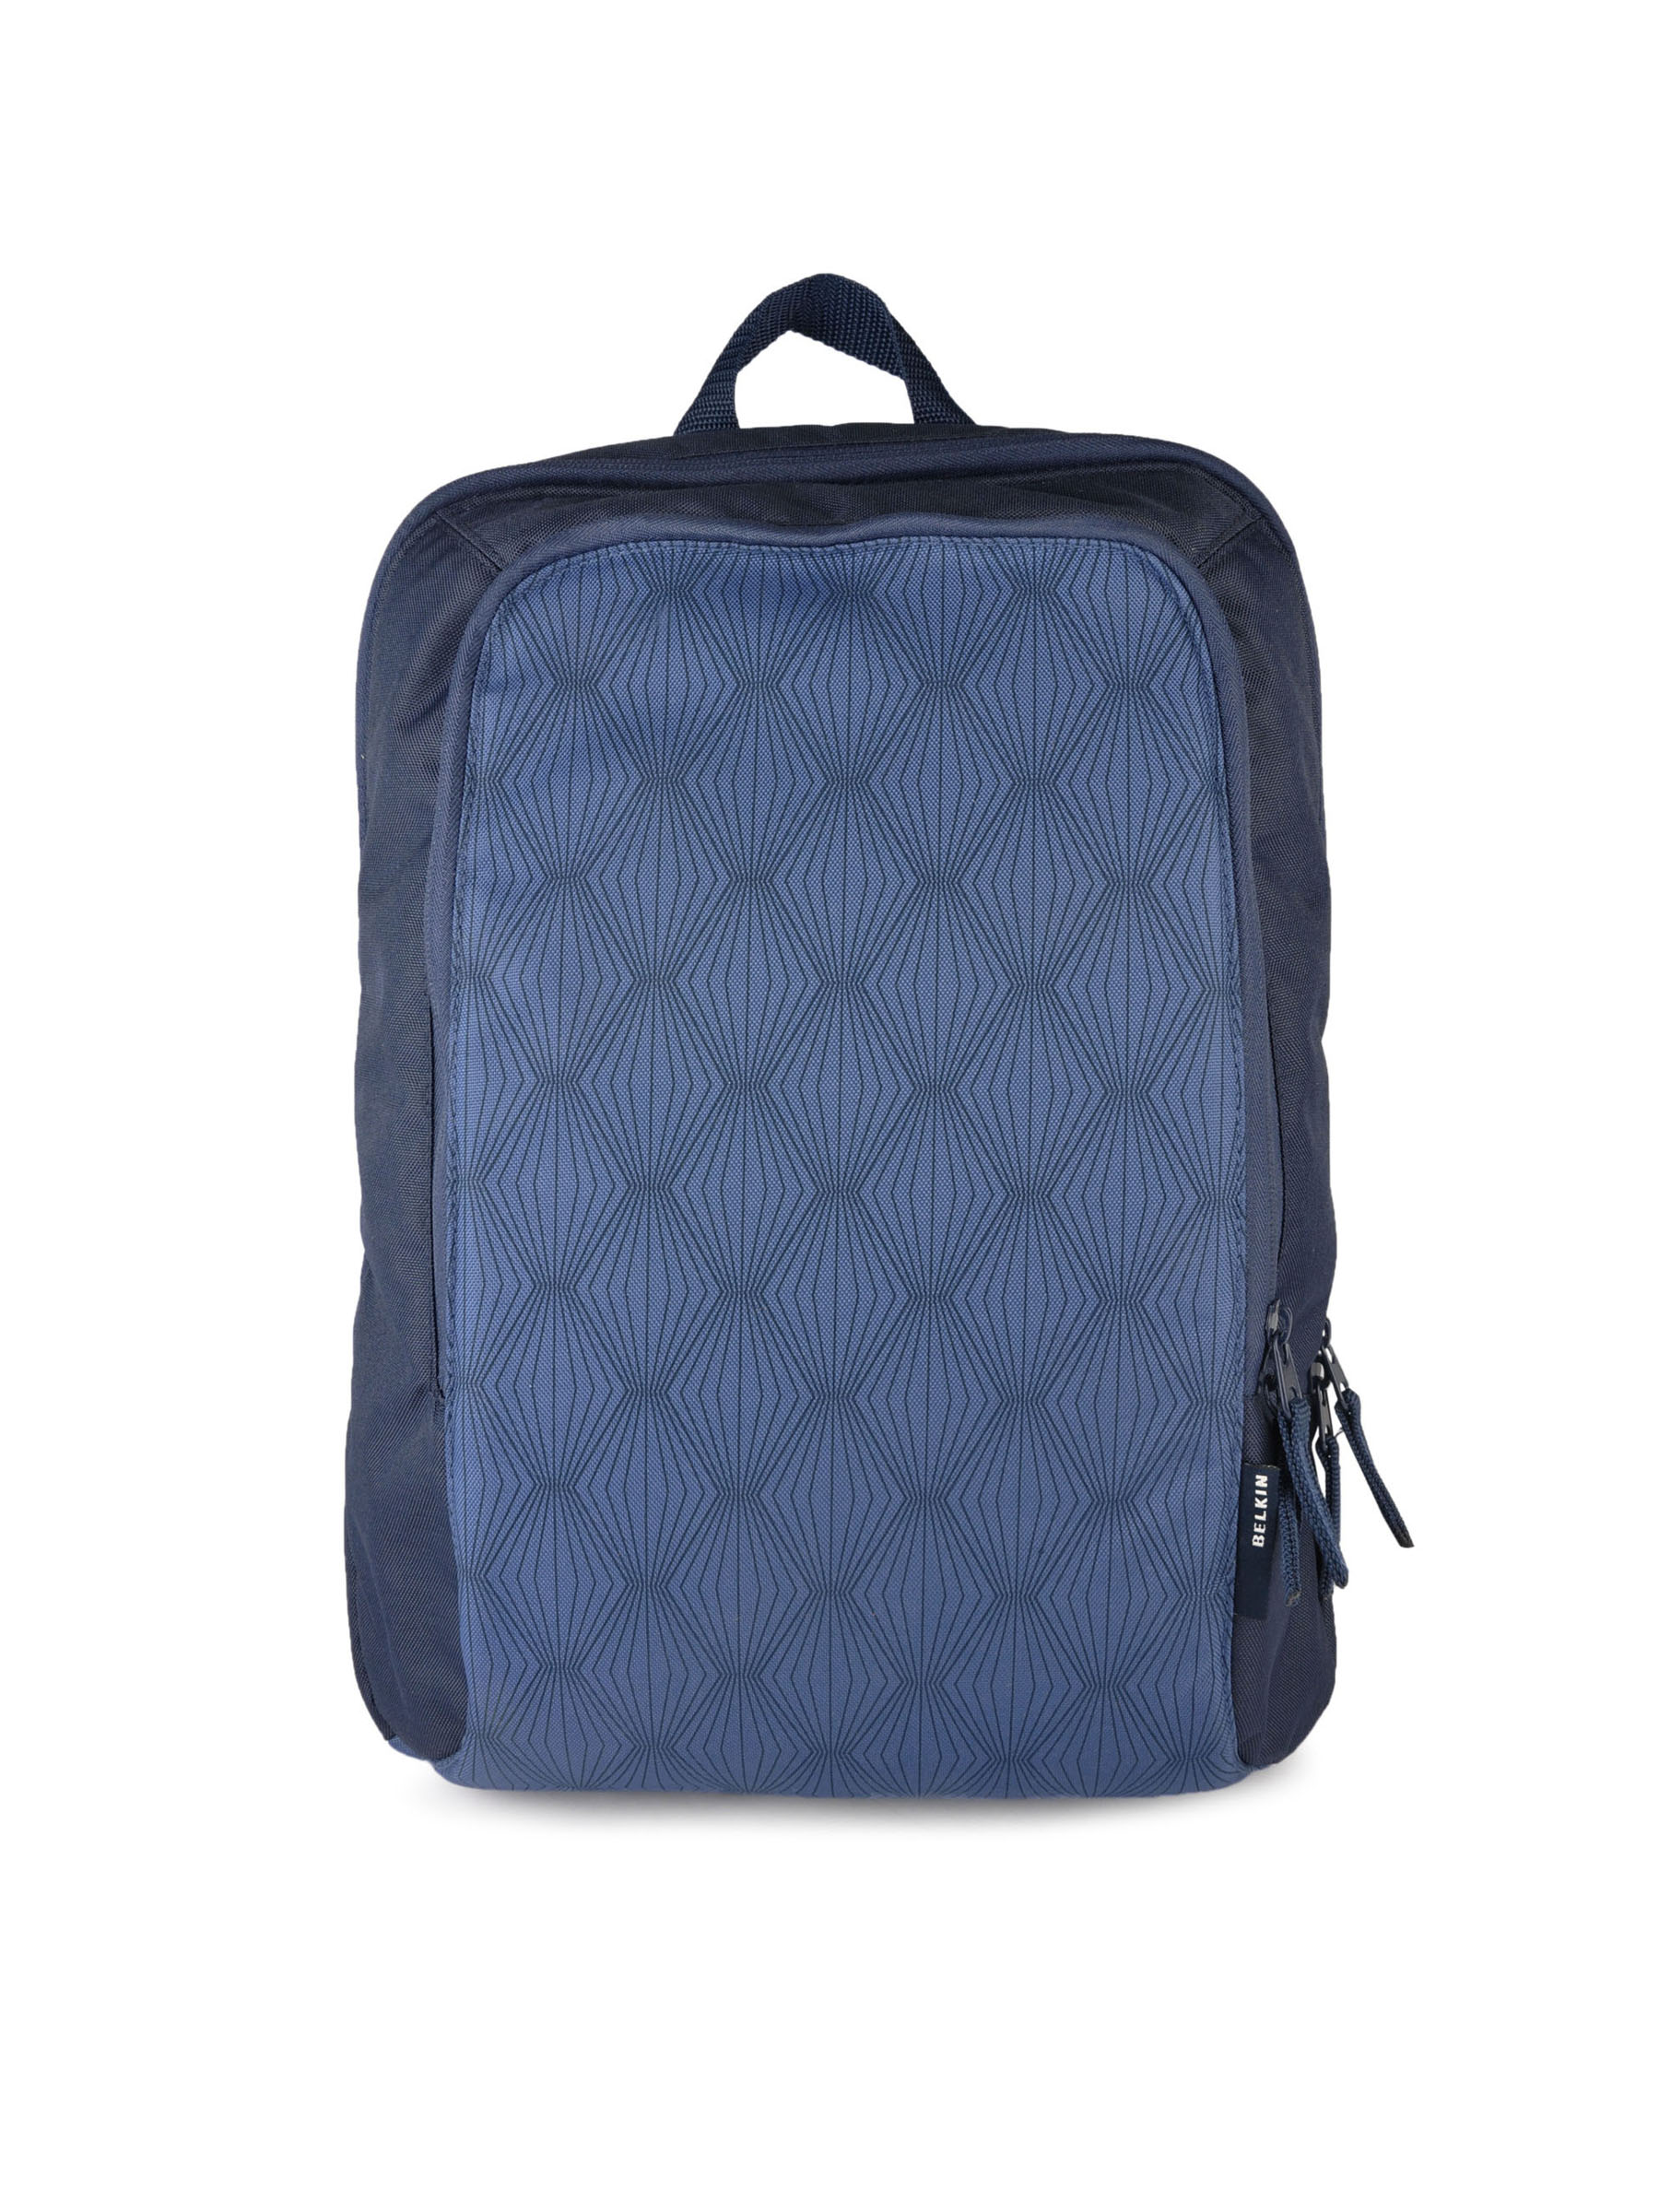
Belkin Unisex Simple Backpack Navy Blue Backpacks
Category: Accessories / Bags / Backpacks
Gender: Unisex
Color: Navy Blue
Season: Fall 2011
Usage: Casual